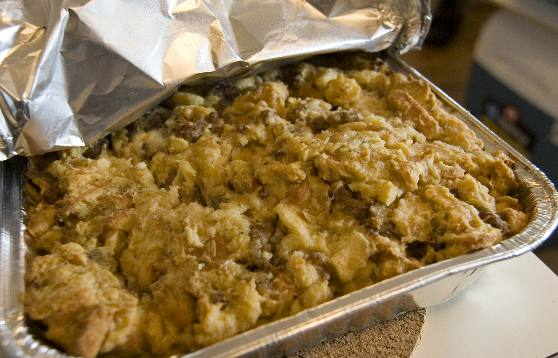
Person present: No